Great Lillebonne mosaic

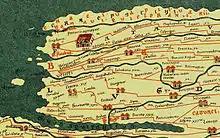
Detail of the Peutinger Table, 1st - 4th century, ("Juliobona" is in the center).

Juliobona is considered the main city of the Kalete people and is mentioned as such by Ptolemy, Geography, II, 8, 5.